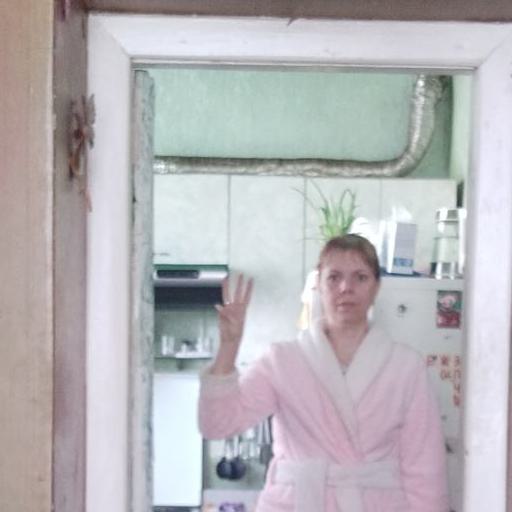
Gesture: three